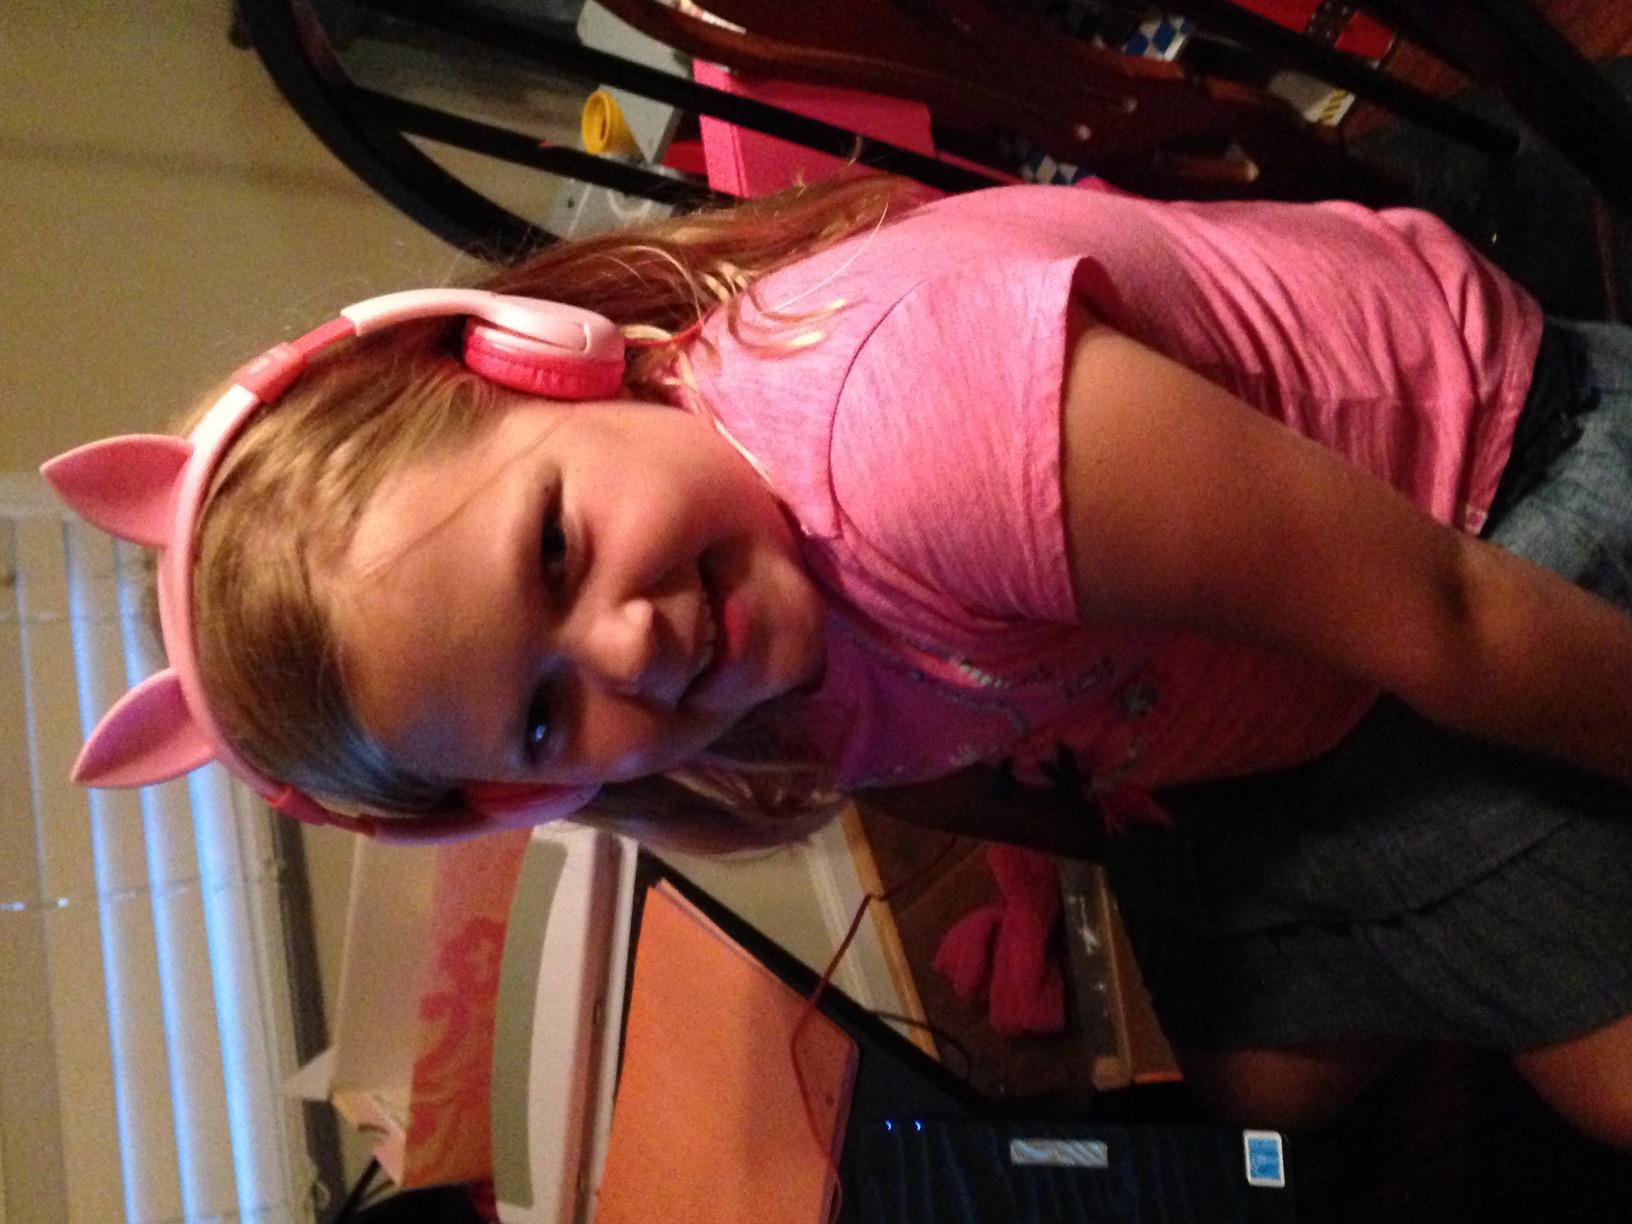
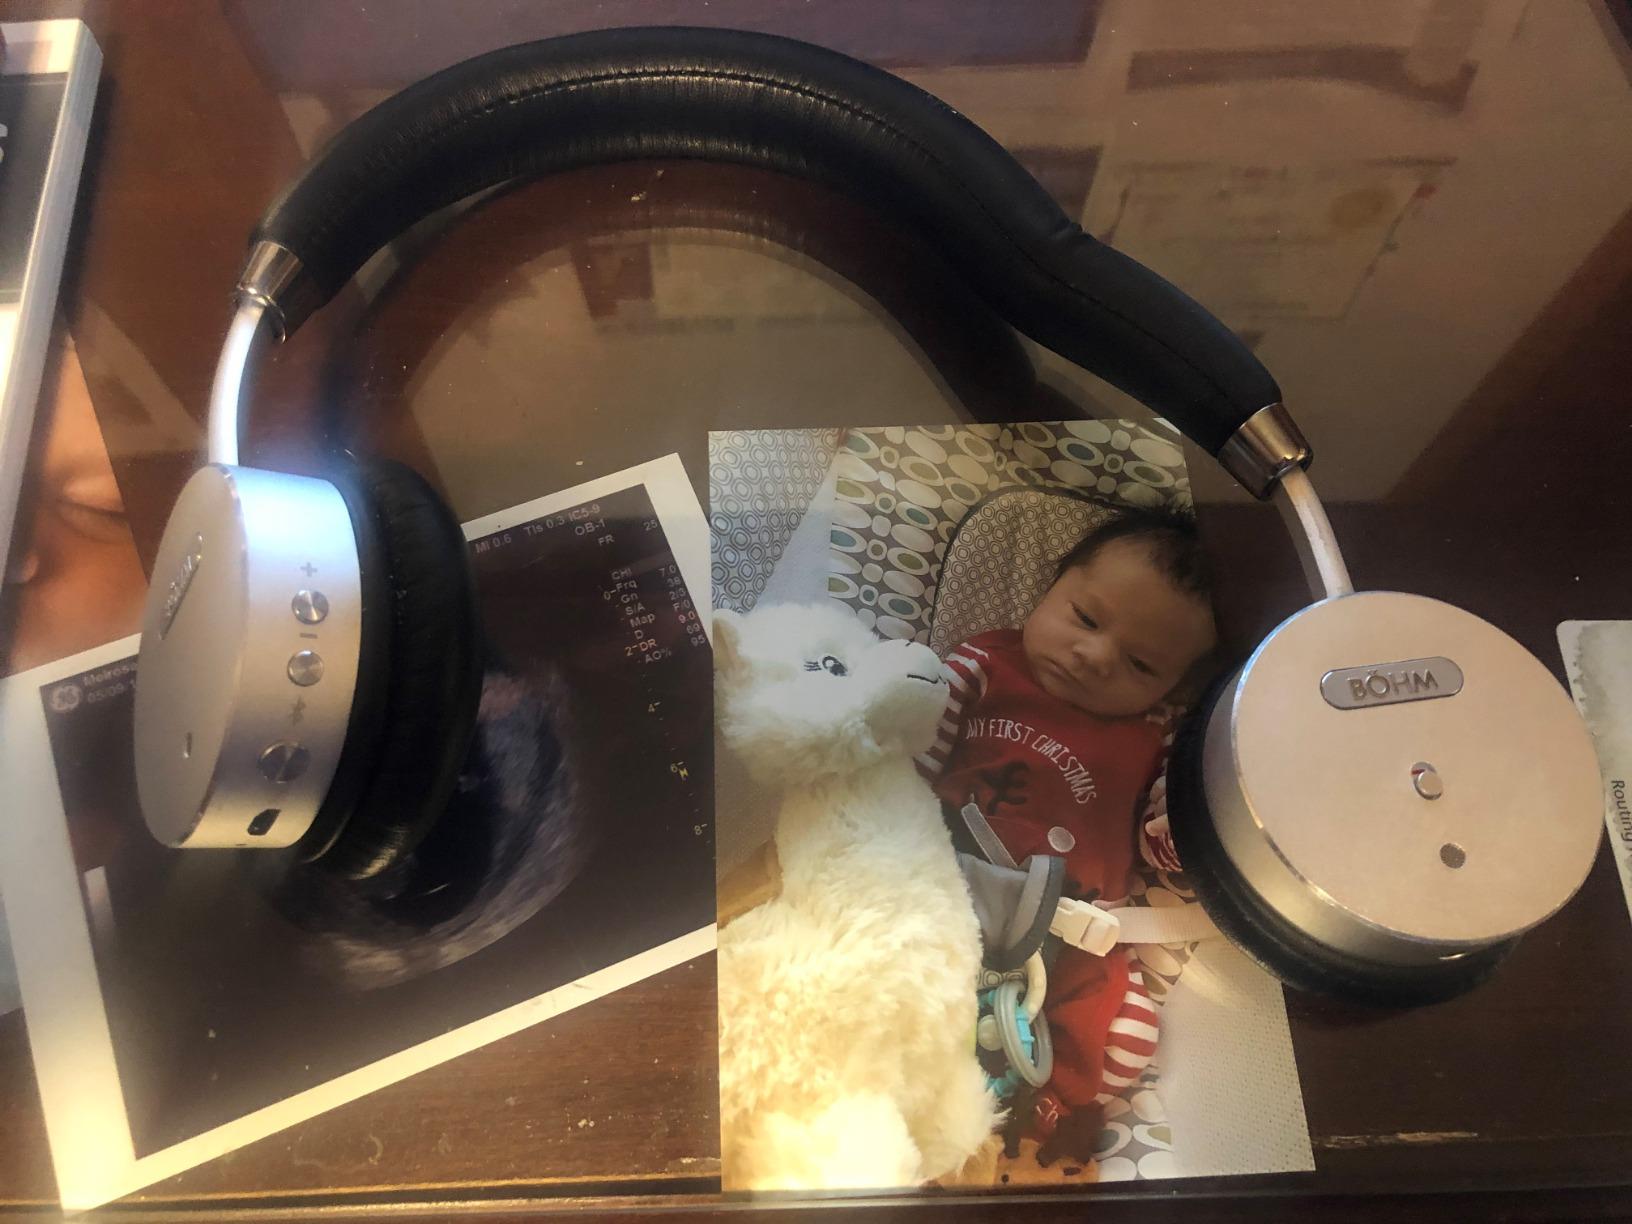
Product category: headphones
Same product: no